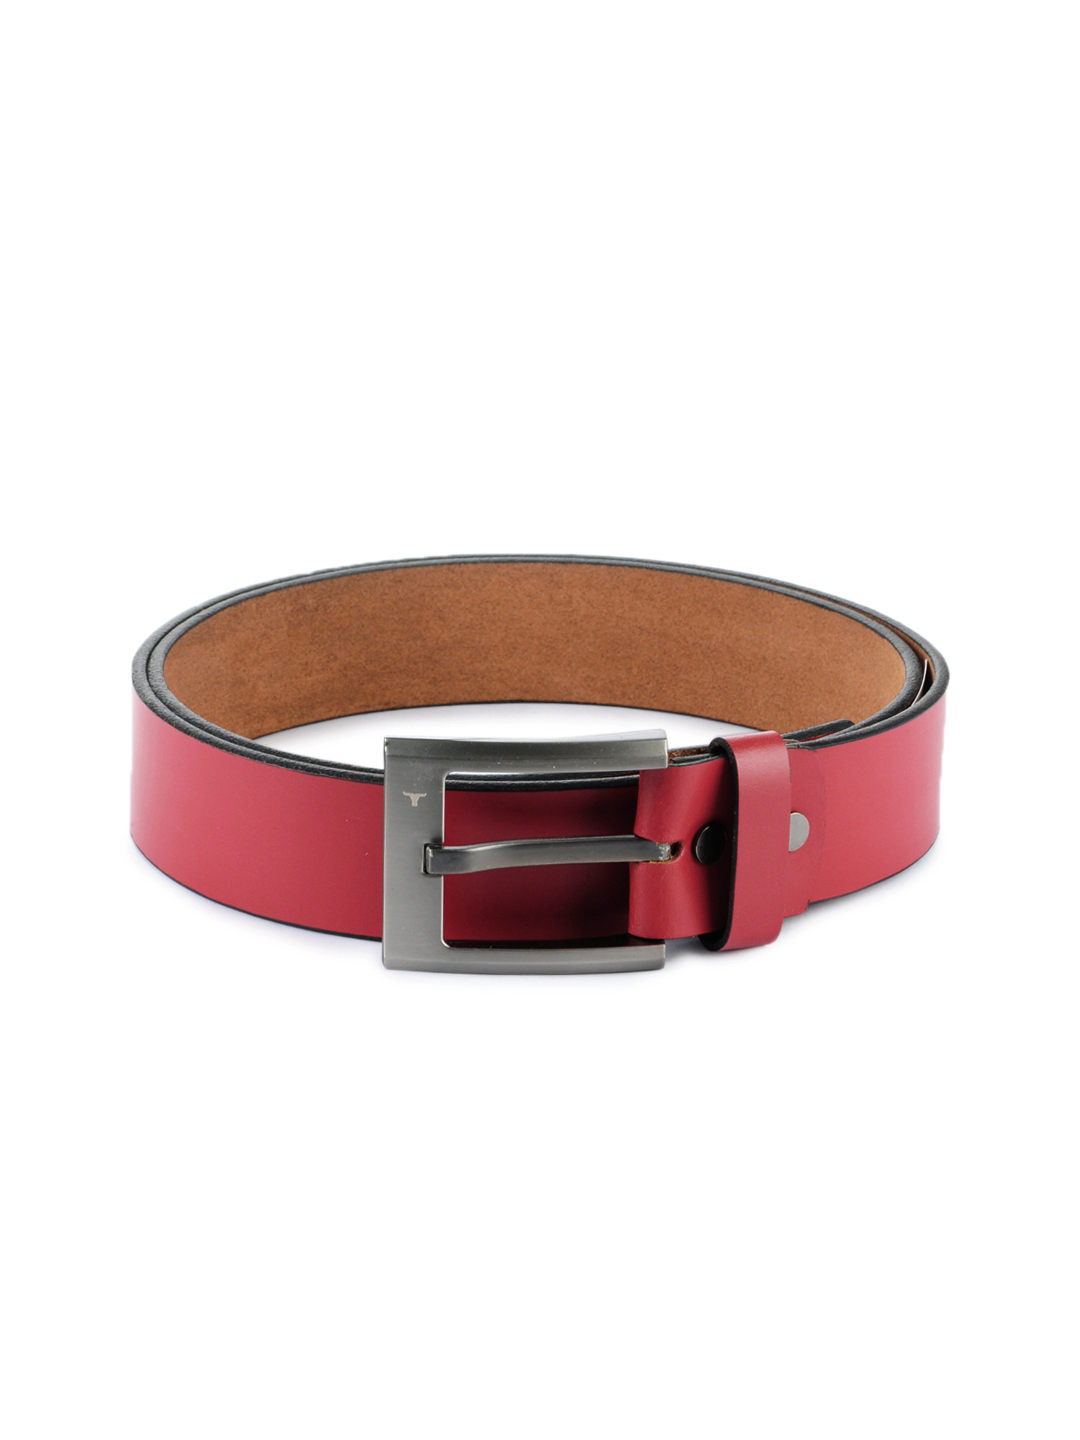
Bulchee Men Red Leather Belt
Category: Accessories / Belts / Belts
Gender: Men
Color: Red
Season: Summer 2013
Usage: Casual